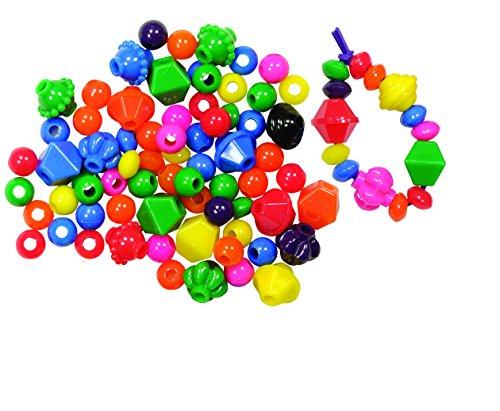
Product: Roylco Brilliant Beads for Kindergarten Art Projects
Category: Toys & Games | Arts & Crafts
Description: Assorted shapes.
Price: $11.99
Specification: ProductDimensions:1x0x0inches|ShippingWeight:9.6ounces(Viewshippingratesandpolicies)|Itemmodelnumber:R2170|ASIN:B000FA3O5S